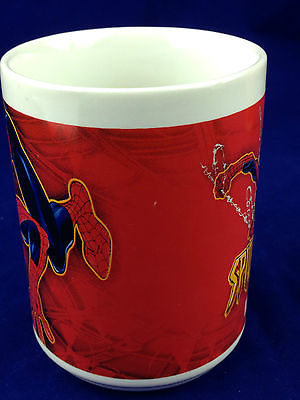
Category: mug